Brian Lawton (hurler)

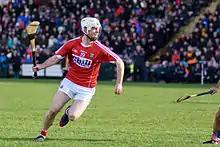
Brian Lawton in 2016

Brian Lawton (born 9 December 1988) is an Irish hurler who plays as a left wing-forward for club side Castlemartyr, divisional side Imokilly and at inter-county level with the Cork senior hurling team.